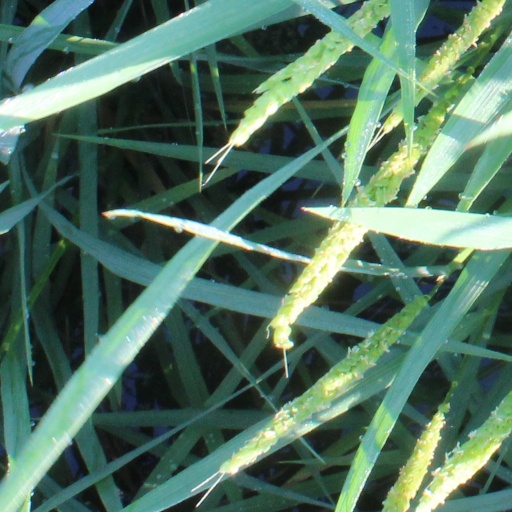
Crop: rice